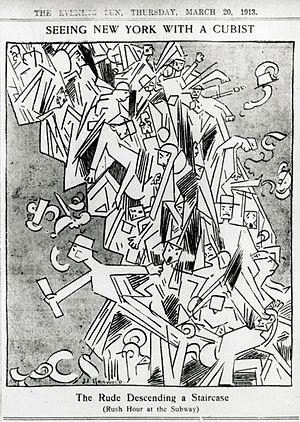
L'« Armory Show » est une exposition internationale d'art moderne organisée par l'Association des peintres et sculpteurs américains, qui s'est tenue à New York du 17 février au 15 mars 1913.
Nu descendant un escalier nᵒ 2 est un tableau de Marcel Duchamp peint en janvier 1912. Il fit scandale lors de son exposition à l'Armory Show de New York en février-mars 1913, mais consacra la gloire de Marcel Duchamp et marqua le début de l'art moderne aux États-Unis.